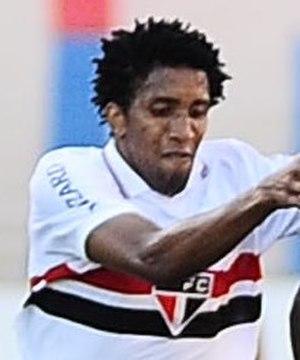
Bruno Cortês est un footballeur international brésilien né le 11 mars 1987 à Rio de Janeiro. Il évolue au poste de défenseur.